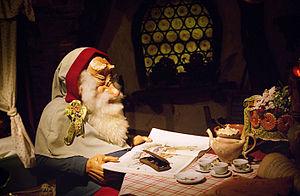
Le Bois des contes est une attraction située dans une section boisée du parc d'attractions Efteling, aux Pays-Bas, basée sur l'univers des contes européens. Depuis 31 mai 1952, le parc met en scène dans cette zone forestière de six hectares différents contes par la construction de saynètes, de bâtiments ou d'installations inspirées directement des contes des frères Grimm, d'Andersen ou encore de Charles Perrault.
Efteling est un parc d'attractions et complexe de loisirs néerlandais situé à Kaatsheuvel, au Brabant-Septentrional.